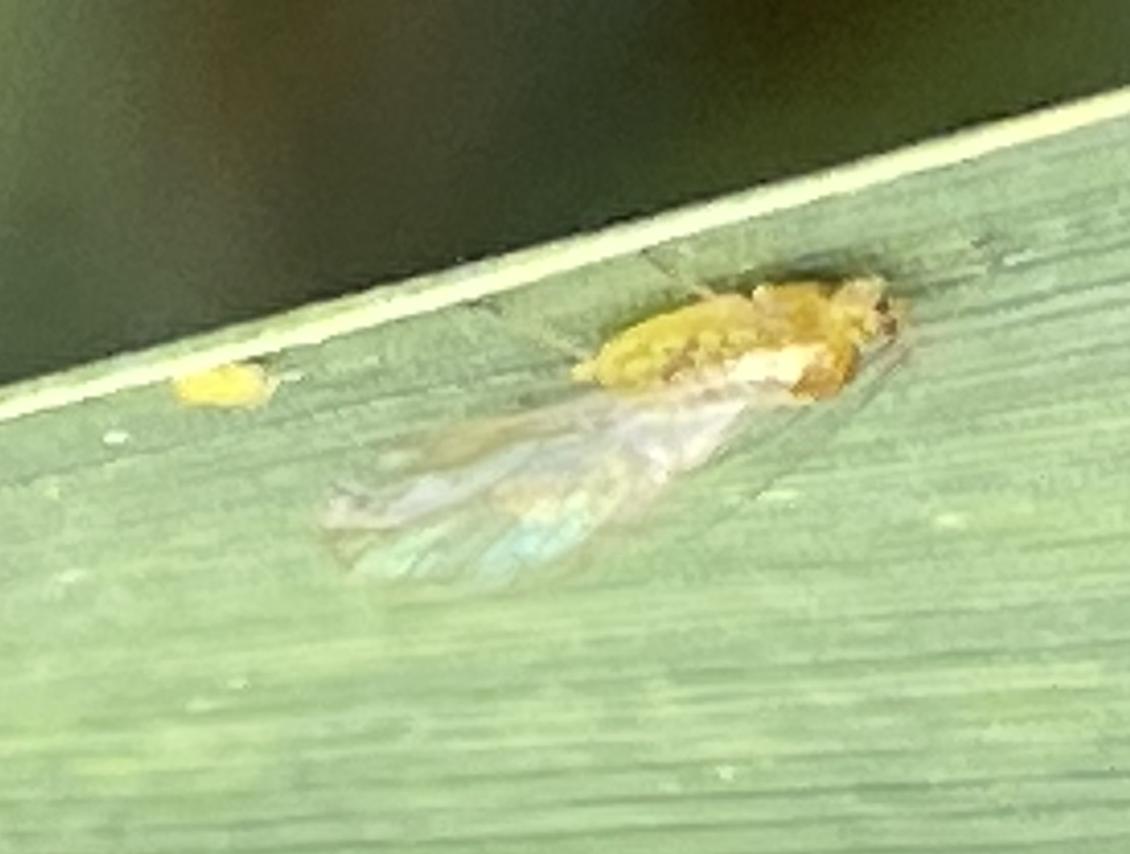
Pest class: cereal_grass_aphid